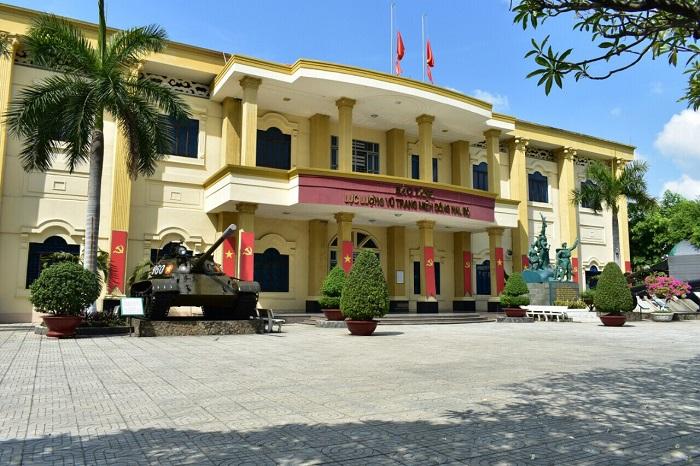
toà nhà có màu tường chủ đạo là màu vàng